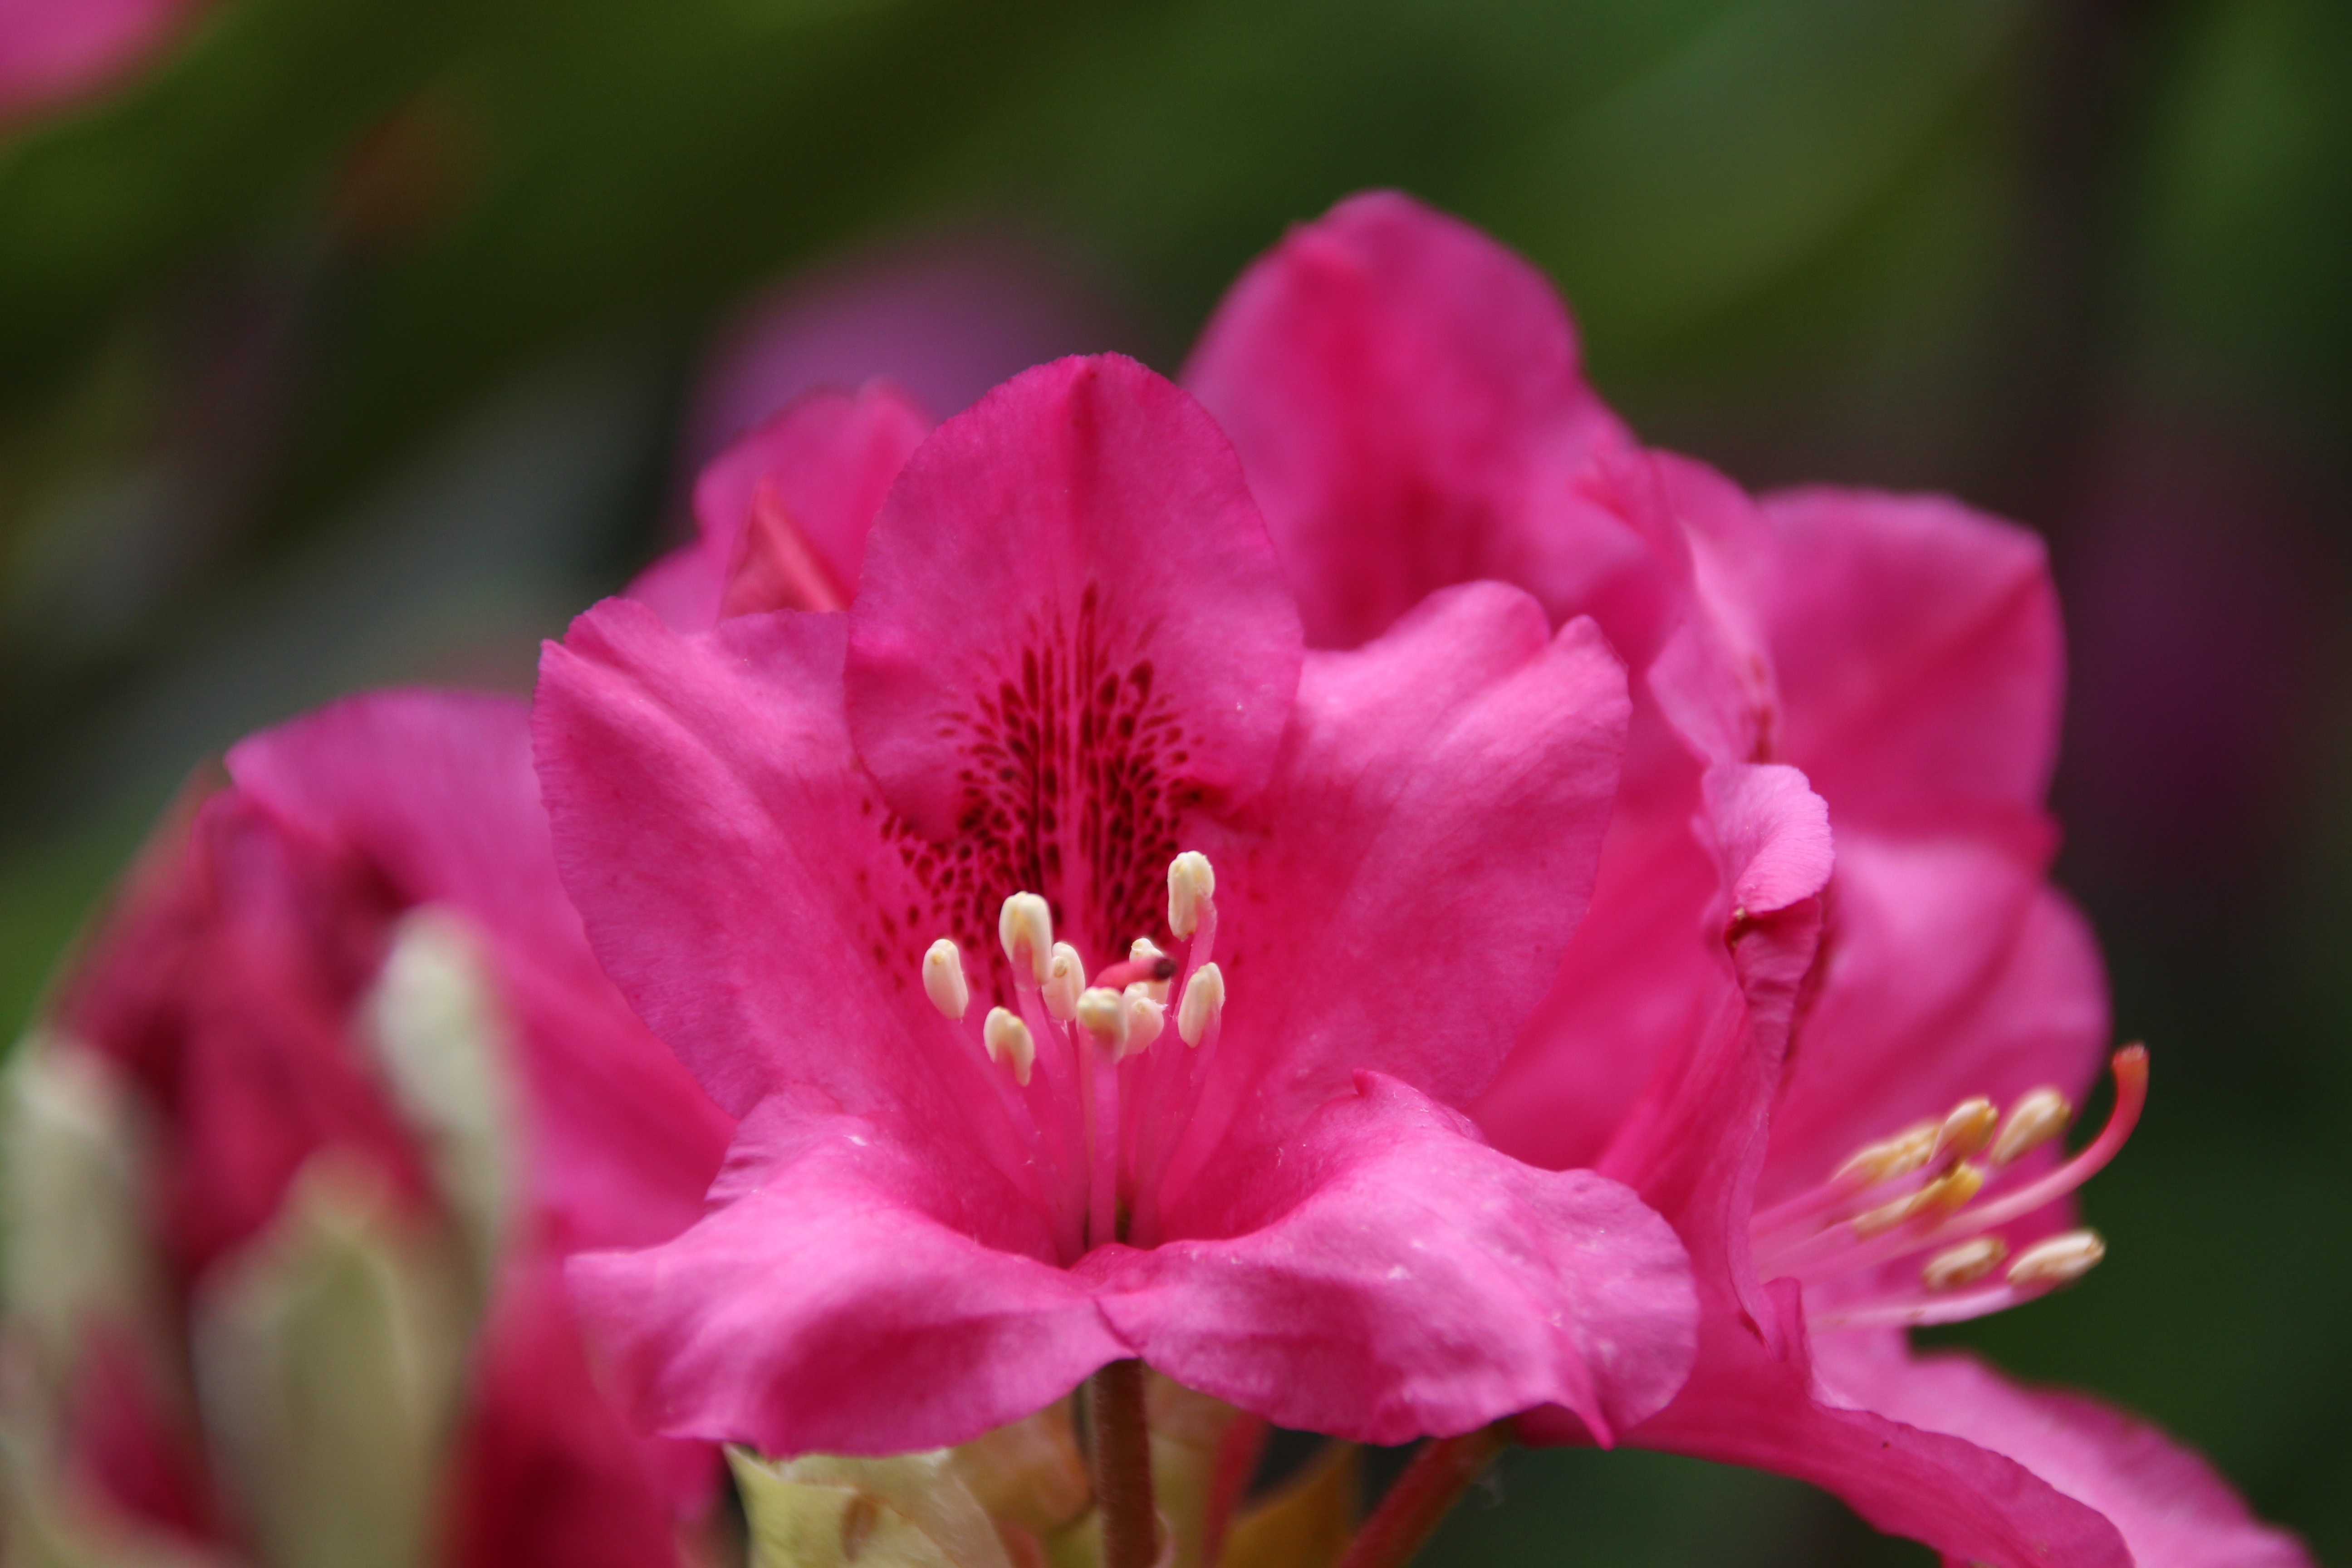
blossom, plant, photography, flower, petal, botany, pink, flora, flowers, close up, shrub, rhododendron, philodendron, macro photography, flowering plant, flower stamp, woody plant, land plant